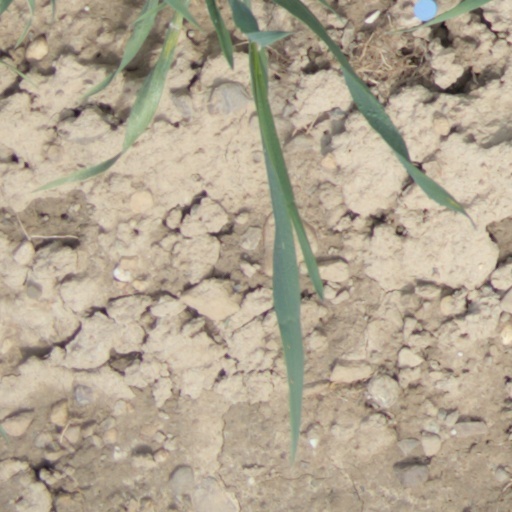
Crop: wheat